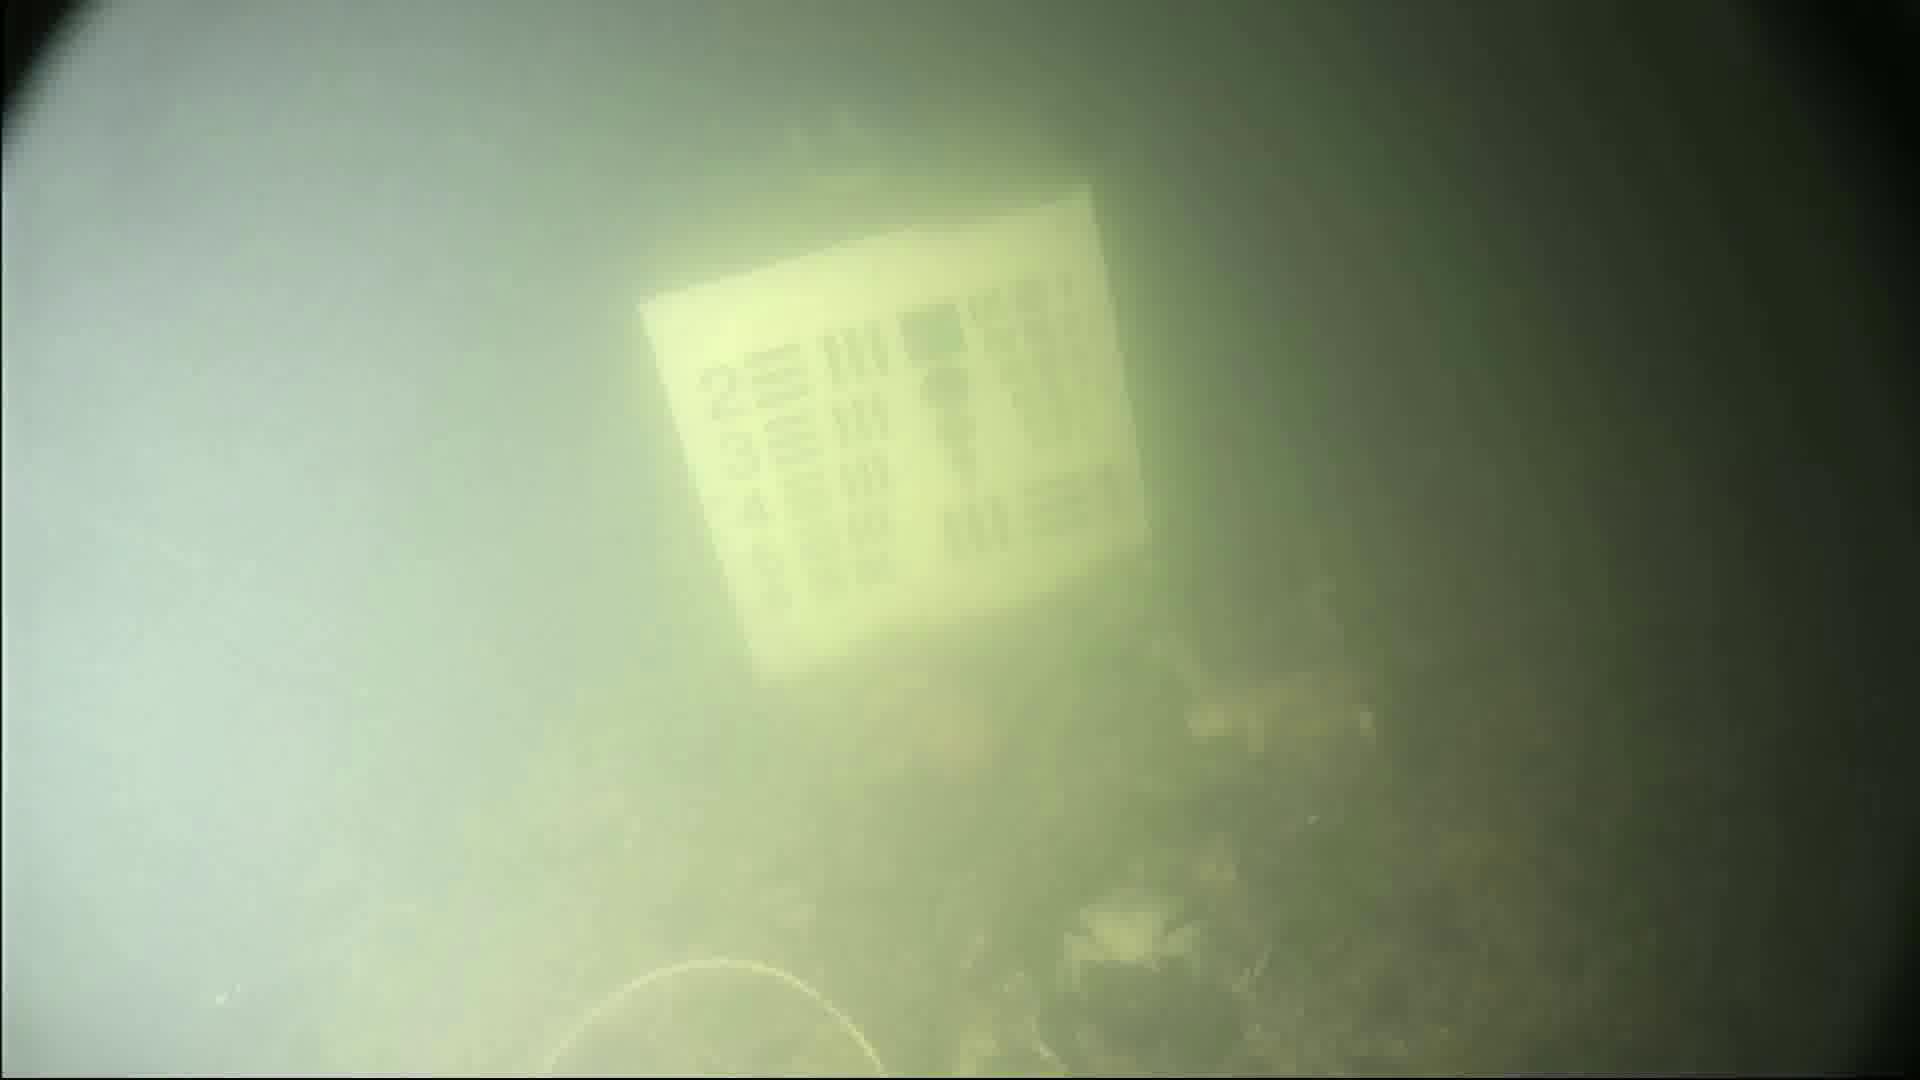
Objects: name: crab